Homelessness

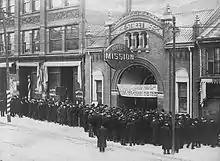
Food line at the Yonge Street Mission, Yonge Street, Toronto, Canada, in the 1930s

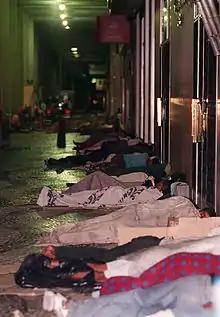
Homeless people in Rio de Janeiro, Brazil

The U.S. Great Depression of the 1930s caused an epidemic of poverty, hunger, and homelessness in the United States. When Franklin D. Roosevelt took over the presidency from Herbert Hoover in 1933, he signed the New Deal, which expanded social welfare, including providing funds to build public housing.